Beaulieu, Newport

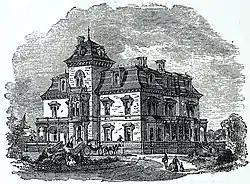
The house as designed by Calvert Vaux

Beaulieu is a historic mansion located on Bellevue Avenue in Newport, Rhode Island, built in 1859 by Federico Barreda. Subsequent owners of Beaulieu have included John Jacob Astor III, Cornelius Vanderbilt III, and his wife Grace Vanderbilt, née Grace Graham Wilson.